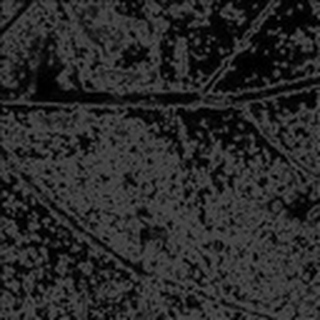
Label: cotton_aphids